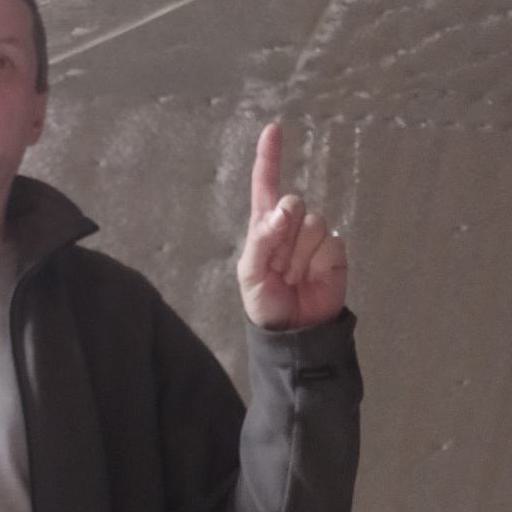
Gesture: one